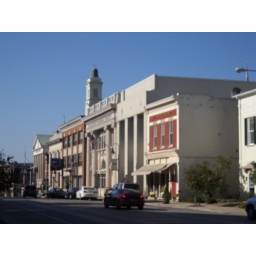
This is the main street of Versailles (pronounced Versailes) KY. The courthouse is the tall building in the background. Versailles is in horse country.